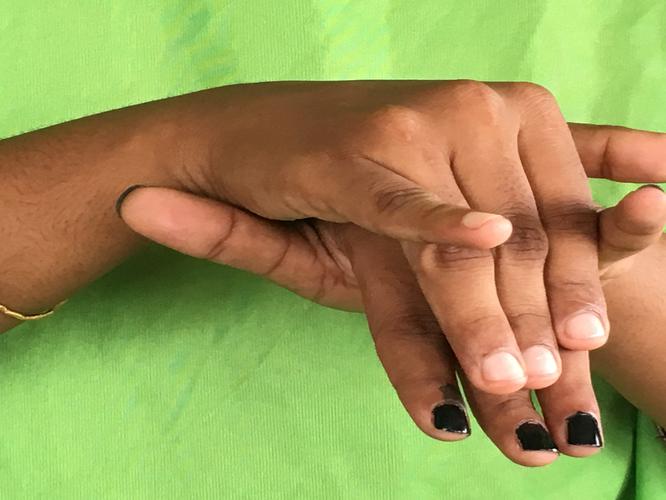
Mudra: Varaha
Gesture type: double_hand